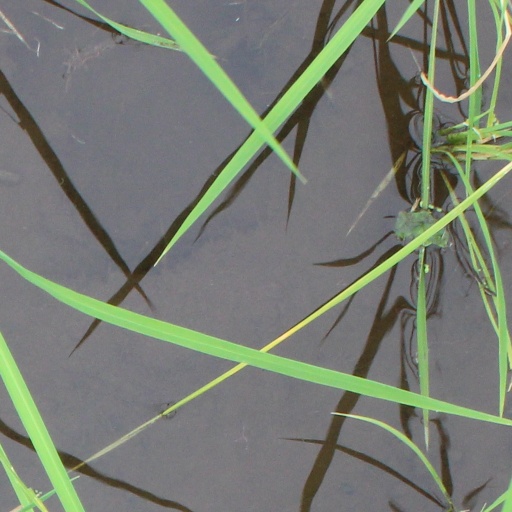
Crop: rice